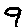
Label: 9